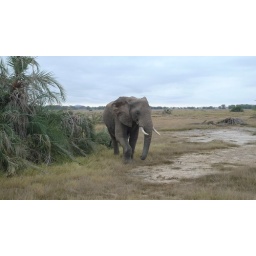
this connoiseur would only eat the fruits off of the few remaining trees in the area. No lowly leaves for him!